AJS V4

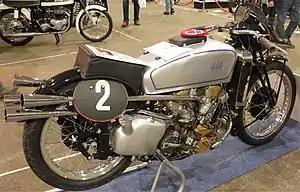
1939 AJS V4 racer restored by the museum owned by Sammy Miller at the 2017 Stafford Classic Motorcycle Show

The AJS V4 (1935 – 1939) started out as a prototype air-cooled V4 road bike, but became a water-cooled and supercharged racing bike.